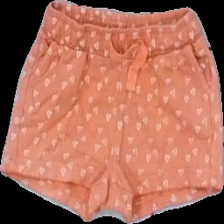
View: front
Type: Shorts
Category: Children
Brand: Not in the list
Brand text on label: sweetie
Colors: Pink, White
Material: 100% cotton
Pattern: Other
Cut: Regular
Size: 86
Season: Summer
Stains: Major
Damage: missfärgad
Damage 2 location: middle center
Damage 3 location: middle right
Price range: <50
Recommended usage: Export
Description: rosa shorts med hjärtan över hela, missfärgad/blekt bak